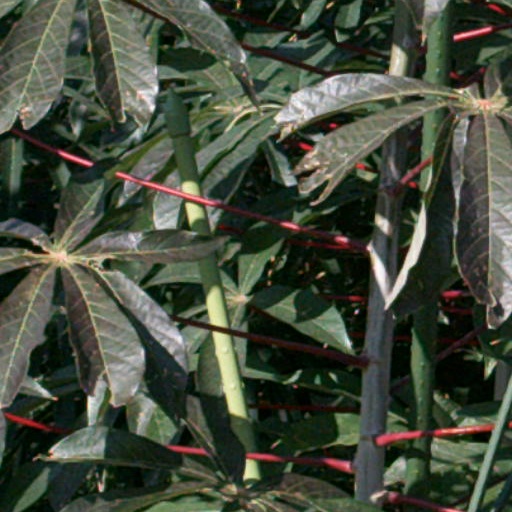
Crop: cassava